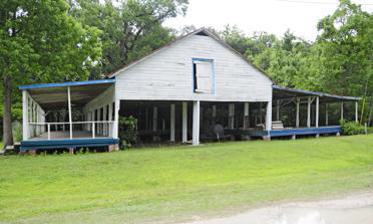
Building: The Corner Packing Shed
Country: United States of America
Year built: 1930
United States historic place The Corner Packing Shed U.S. National Register of Historic Places Show map of South Carolina Show map of the United States Location US Hwy. 21, W of jct. with Land's End Rd., Frogmore, South Carolina Coordinates 32°23′51″N 80°34′34″W / 32.39750°N 80.57611°W / 32.39750; -80.57611 Area less than one acre Built 1930 MPS Historic Resources of St. Helena Island c. 1740-c. 1935 MPS NRHP reference No. 88001733 Added to NRHP October 6, 1988 The Corner Packing Shed , in Frogmore, South Carolina , is a historic packing house on St. Helena Island that was built in 1930. It was listed on the National Register of Historic Places in 1988. References